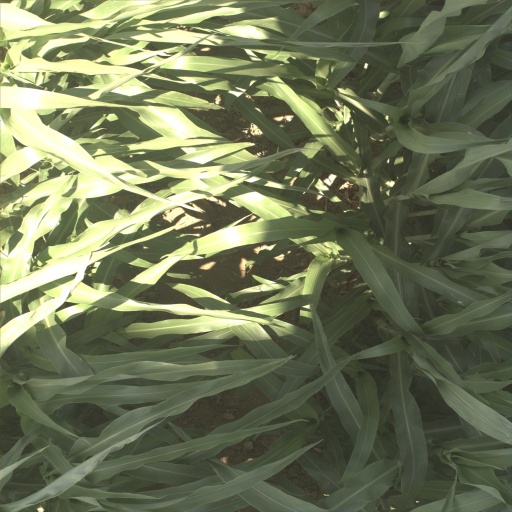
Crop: sorghum